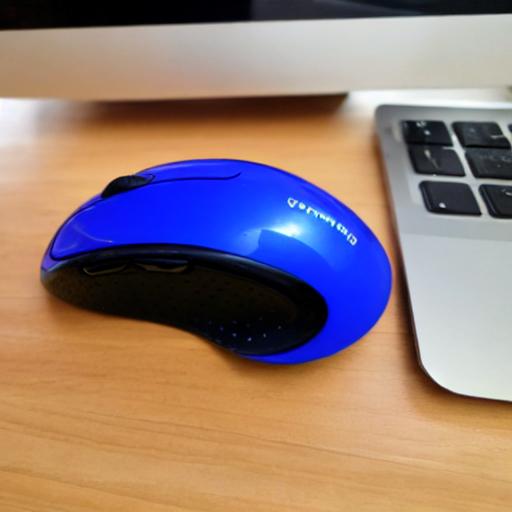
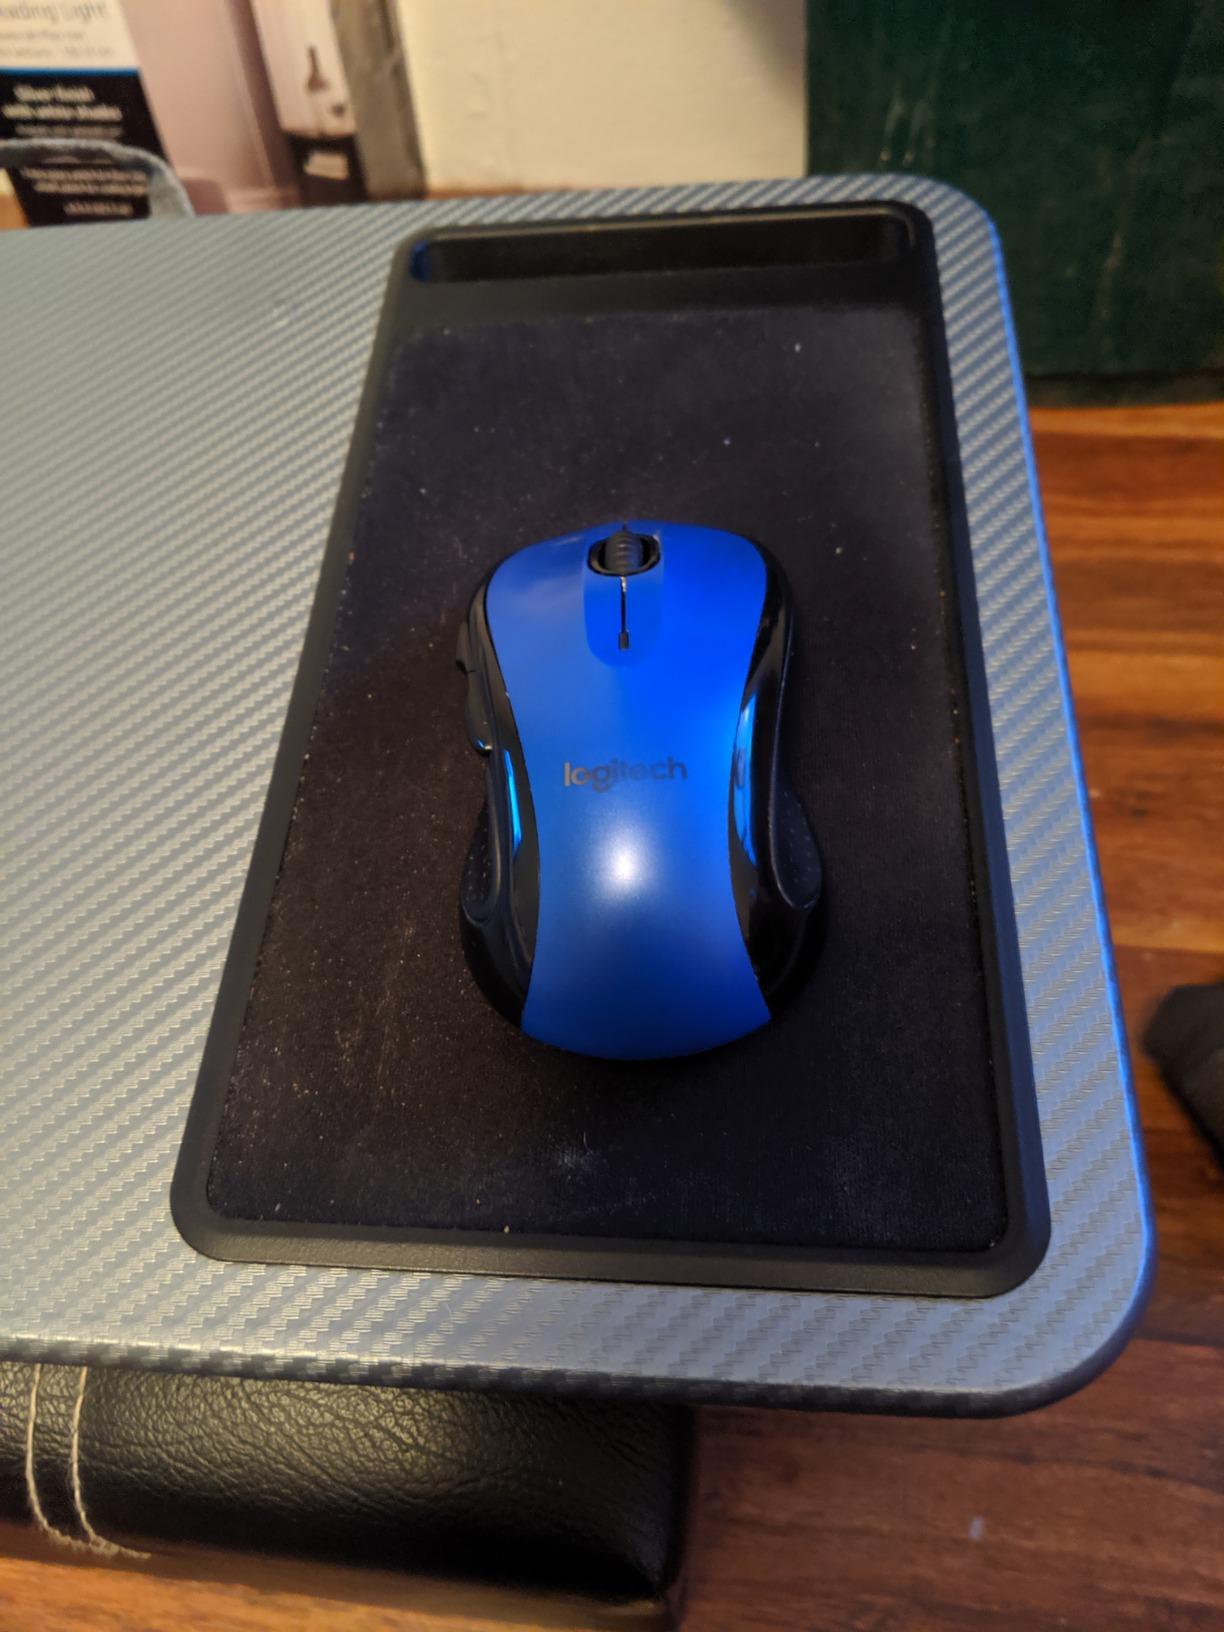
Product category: mouse
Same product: no